M551 Sheridan

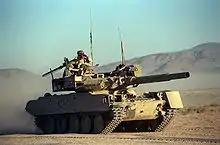
A Sheridan visually modified to represent a T-80 during an exercise in 1993

Over 200 Sheridans were shipped to Vietnam. The Sheridan was unpopular with American soldiers in Vietnam, mainly because of its perceived vulnerability. While the Sheridan brought superior firepower where it was used in lieu of the M113 ACAV, the Sheridan was a poor substitute for the better armored M48 Patton.